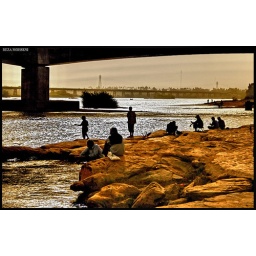
great karoon.the pantheon of sharks.karoon river is in khuzestan.here is under the seventh bridge of ahvaz.